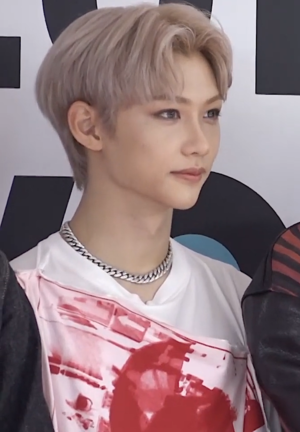
Lee Felix ou Lee Yong-bok, plus connu sous son nom de scène Felix, né le 15 septembre 2000 à Seven Hills à Sydney, en Australie, est un rappeur, danseur et auteur-compositeur-interprète australo-coréen pour le boys band sud-coréen Stray Kids, originaire de Séoul en Corée du Sud. Il fait partie de l'agence sud-coréenne JYP Entertainment et a fait ses débuts comme membre de Stray Kids le 25 mars 2018. Il fait également parti d'un sous-groupe consacré à la dance avec Lee Know et Hyunjin de Stray Kids, intitulé Dance Racha.